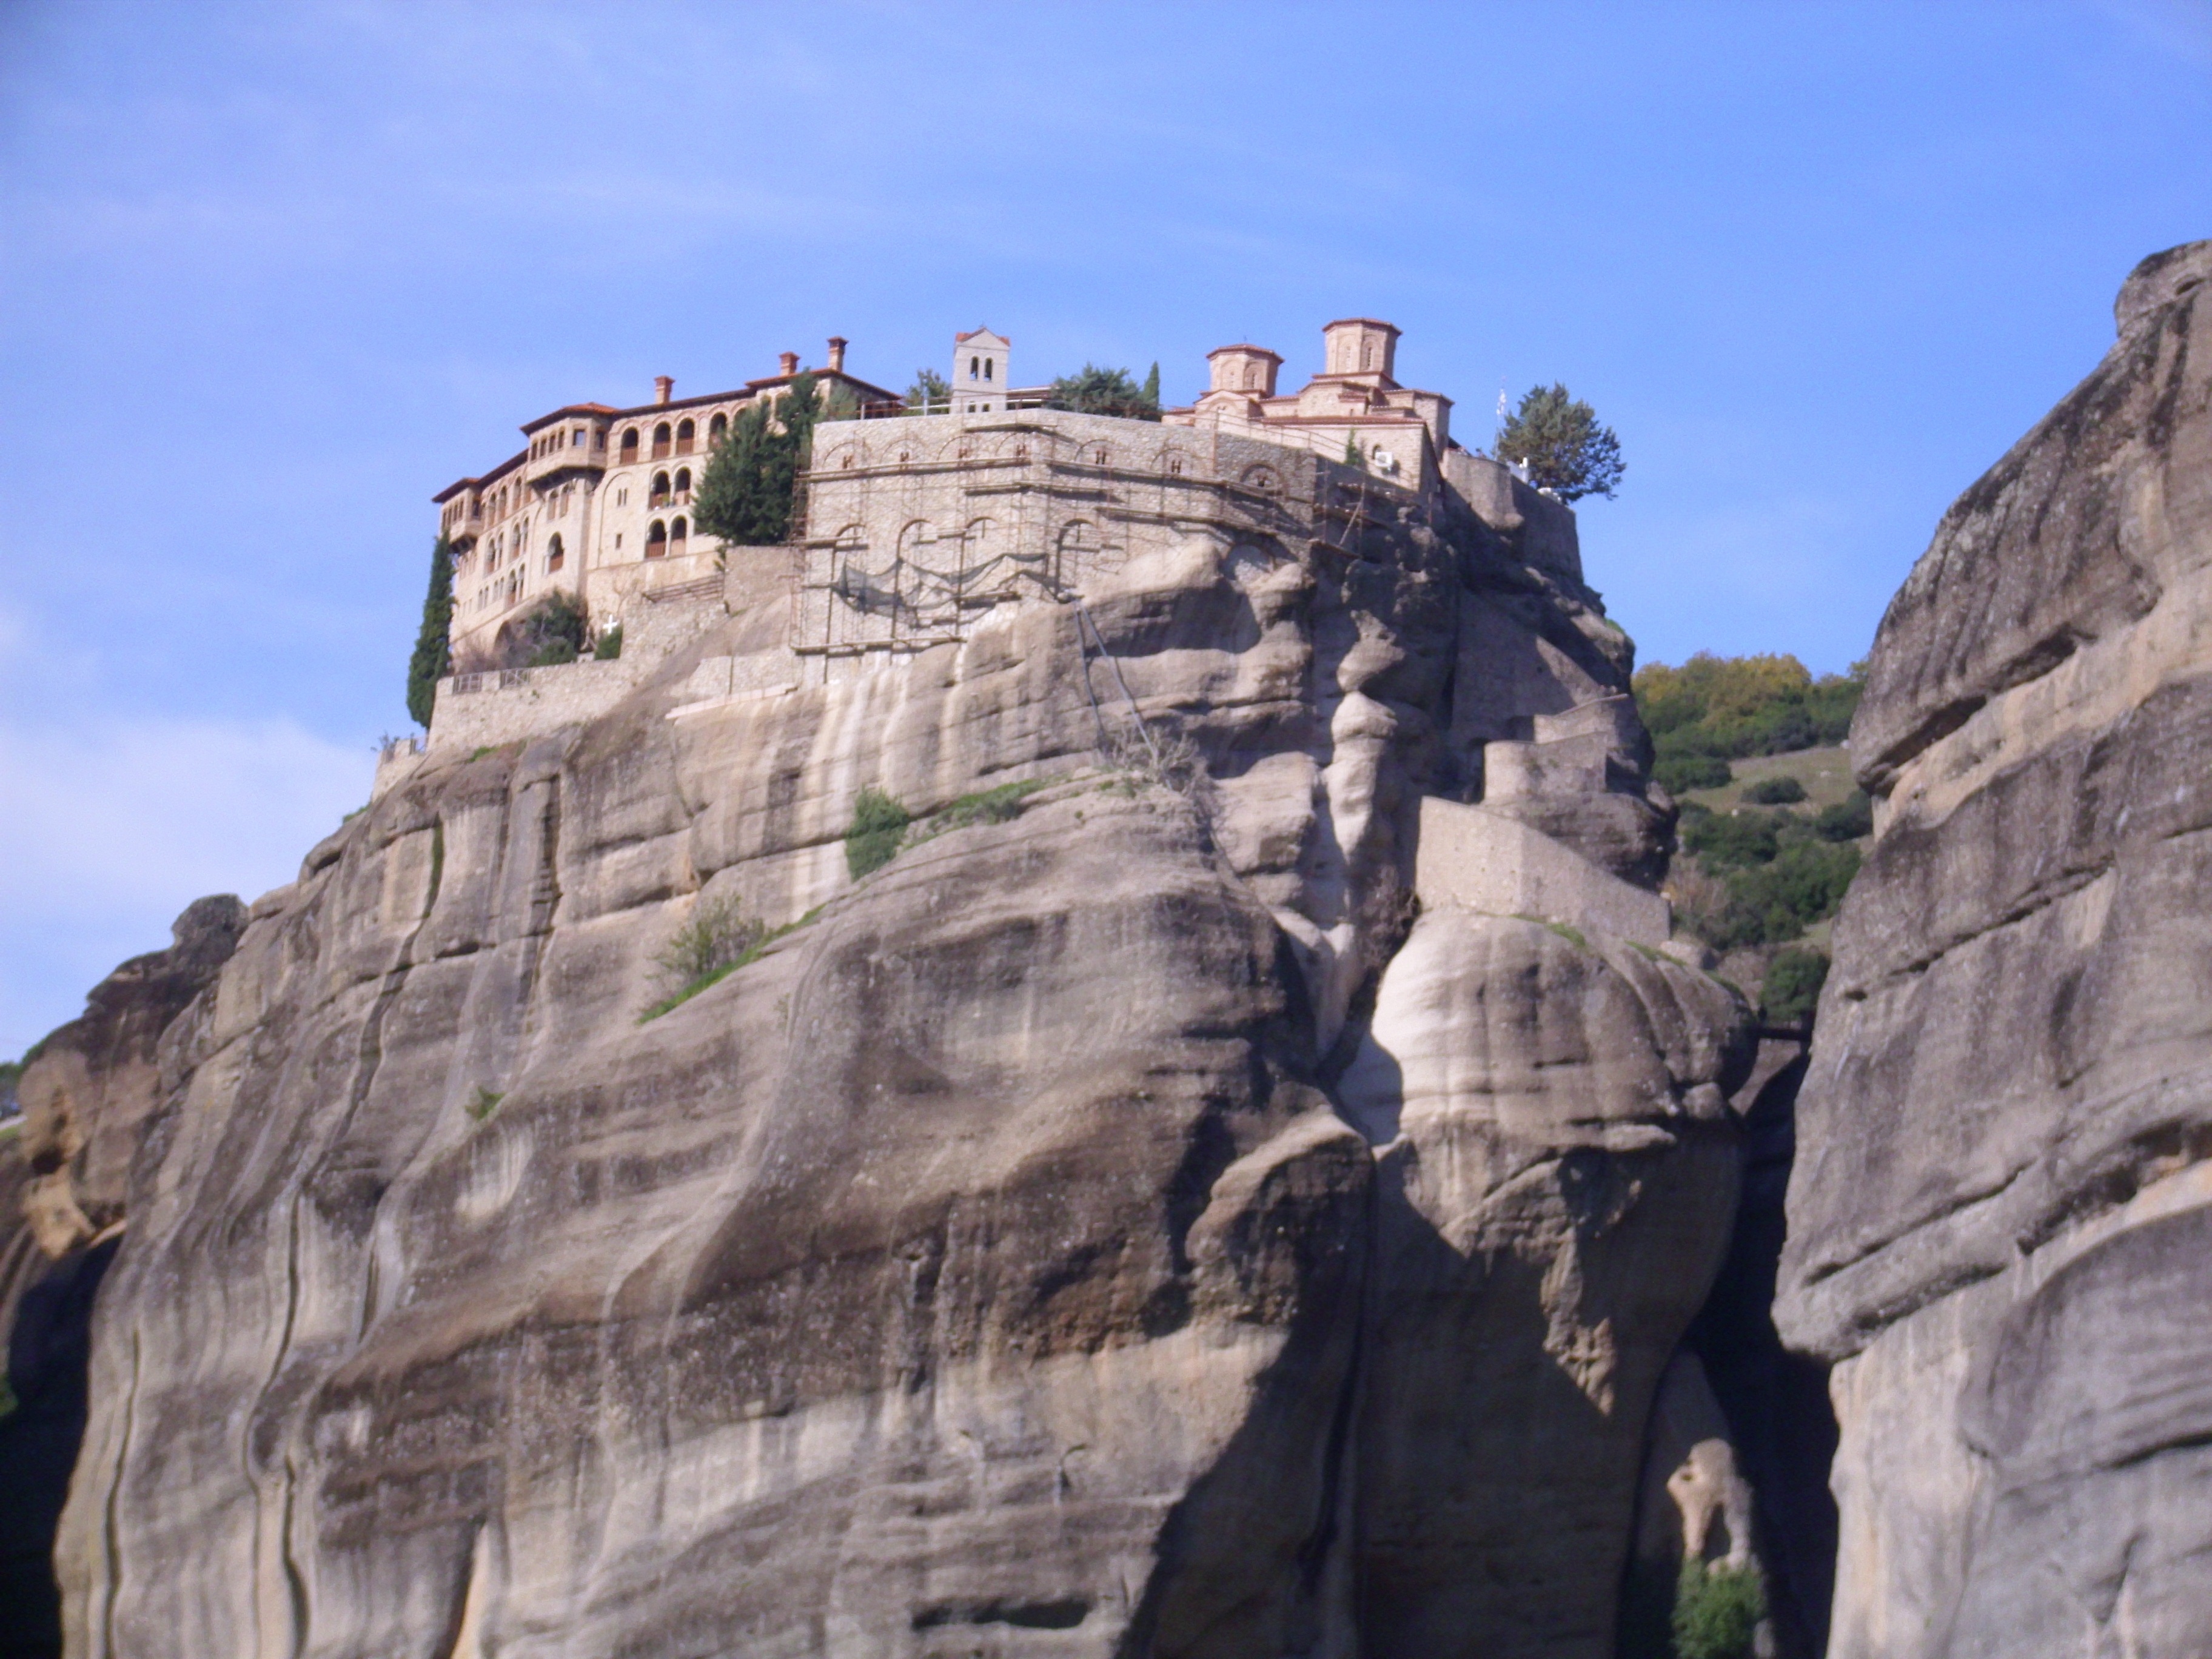
rock, formation, cliff, arch, landmark, terrain, geology, mountains, badlands, monastery, wadi, natural arch, meteora, historic site, ancient history